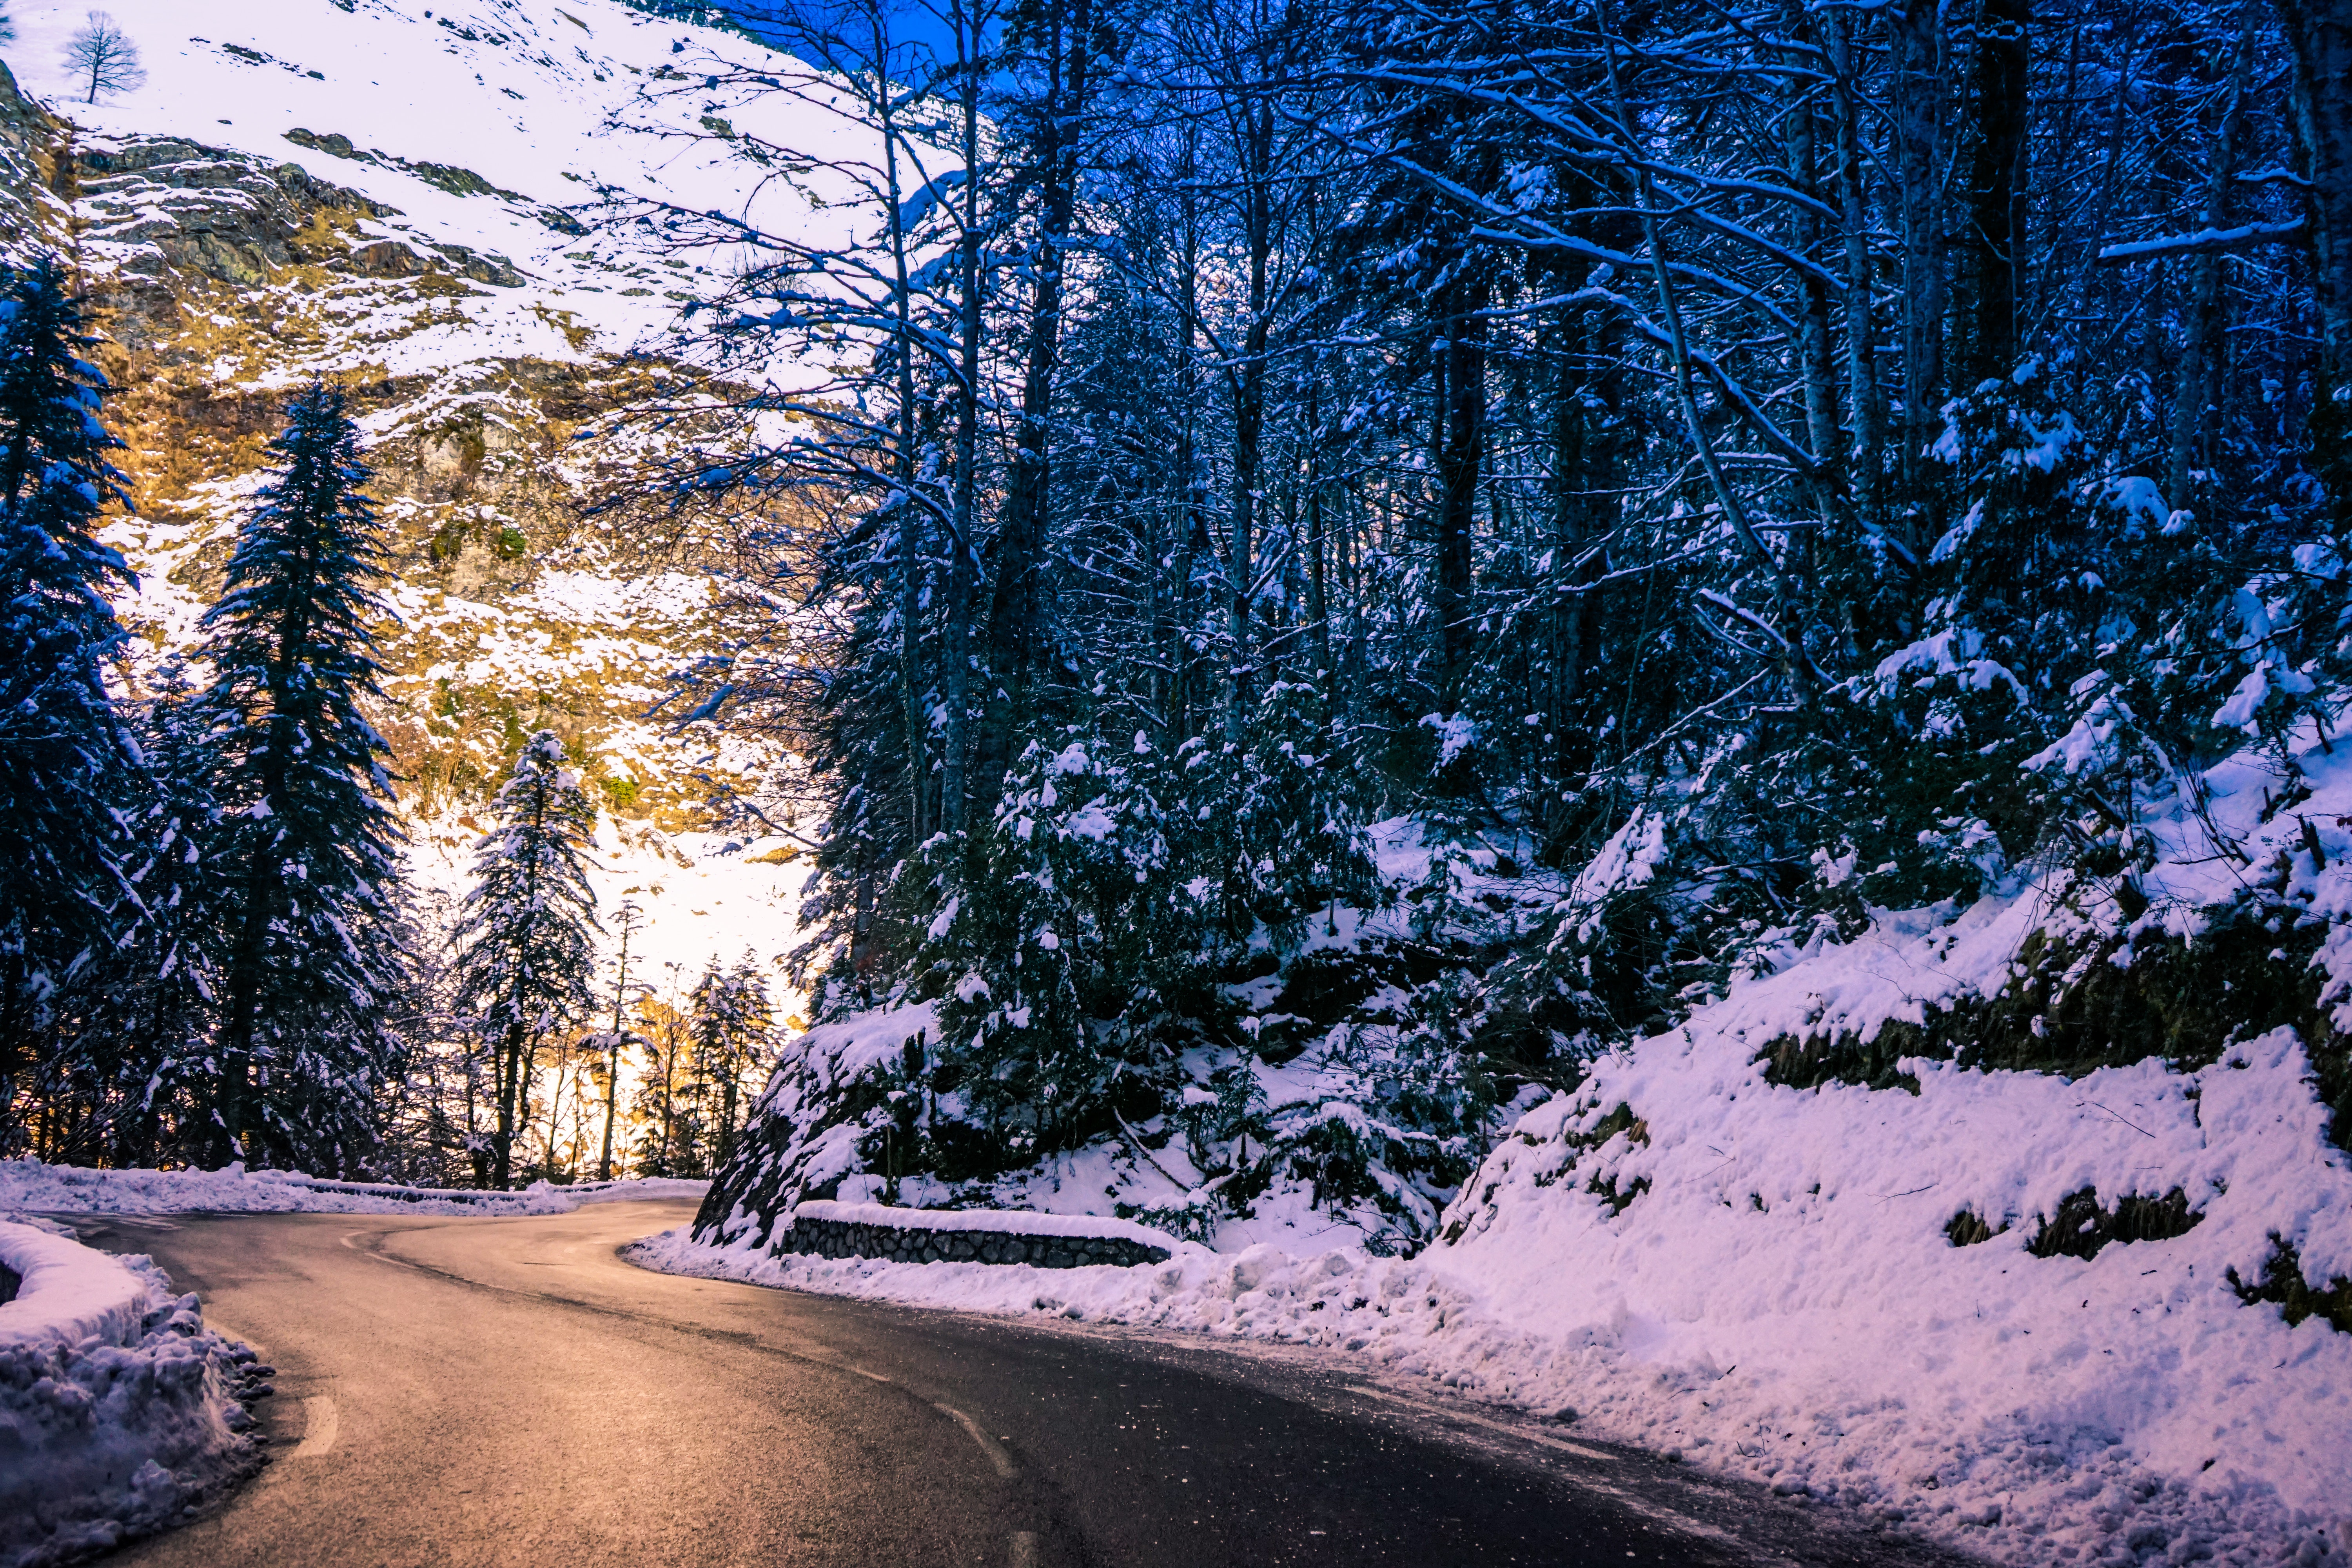
snow, winter, tree, blue, freezing, sky, road, natural environment, wilderness, leaf, woody plant, lane, branch, infrastructure, forest, mountain, plant, frost, Bigtree, thoroughfare, sunlight, geological phenomenon, ice, landscape, asphalt, road surface, street, rock, state park, woodland, national park, pine family, Tints and shades, conifer, vehicle, car